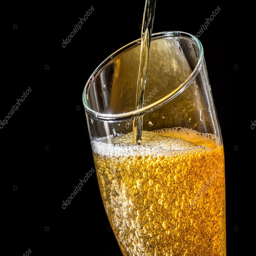
stream of beer being pouring into a glass with beer and foam isolated on black background -- stock photo #